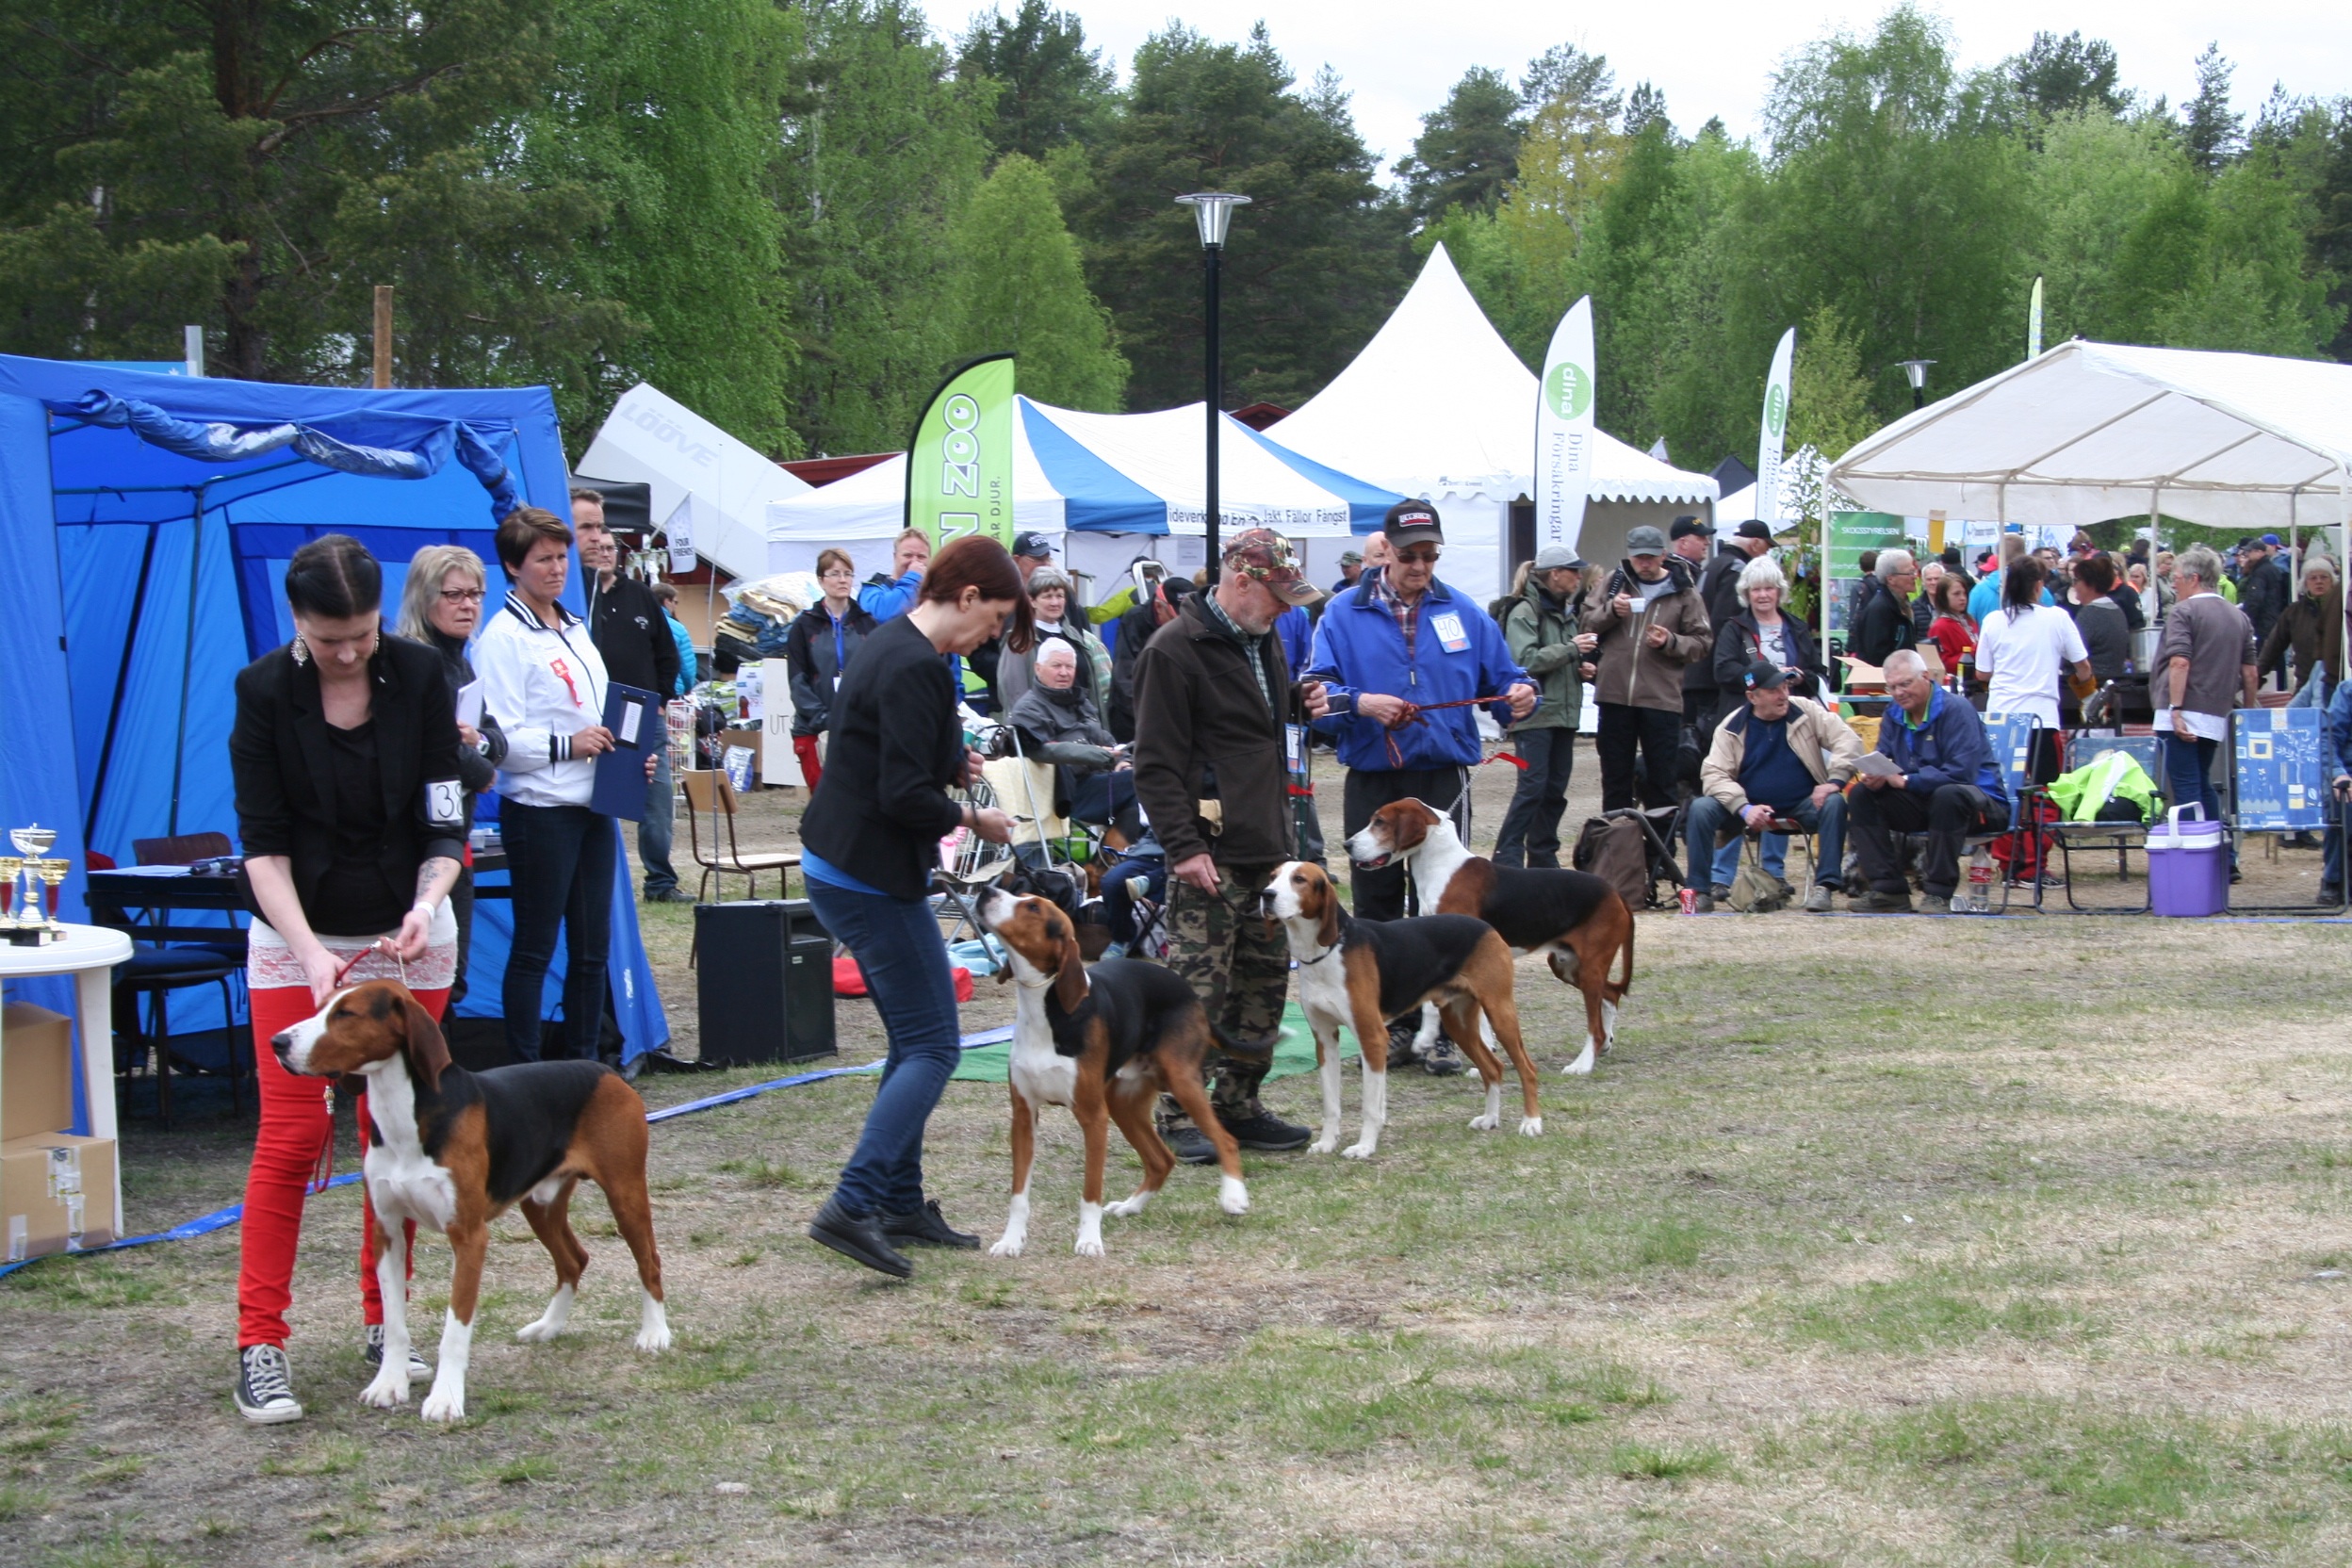
dog, summer, sports, sweden, exhibition, weight training, norrland, animal sports, endurance sports, dog show, utem ssan, lycksele, gammplatsen